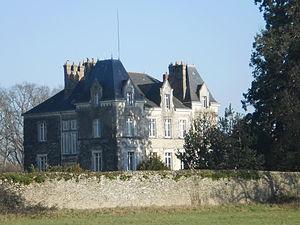
Manoir du Grand-Plessis - Sainte-Luce-sur-Loire (Loire-Atlantique, France). Un château existe sur ce site dès 1471. Le manoir actuel a été construit entre 1874 et 1876.
Sainte-Luce-sur-Loire est une commune de l'Ouest de la France, située dans le département de la Loire-Atlantique, en région Pays de la Loire.